Hadley, Shropshire

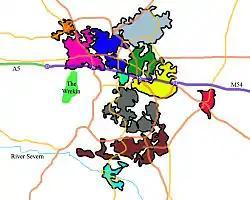
Hadley, Ketley and Leegomery shown within Telford in Blue.

Hadley is about north-west of Telford. The population of the civil parish mentioned at the 2011 census was 14,166.